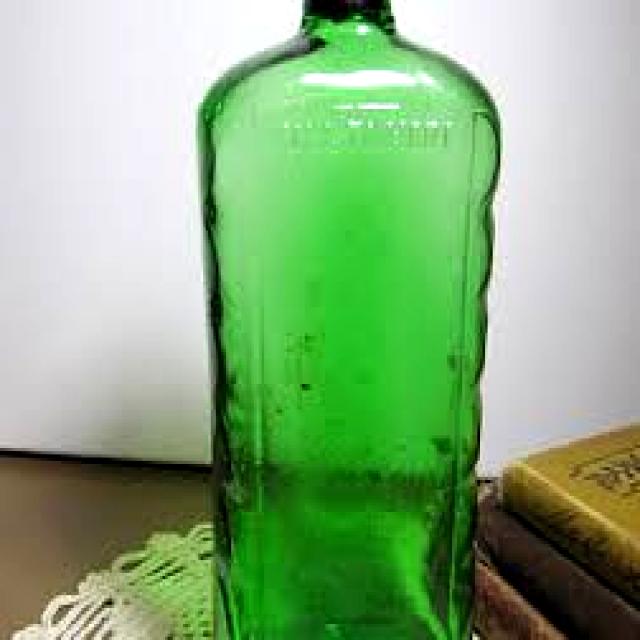
Label: Glass